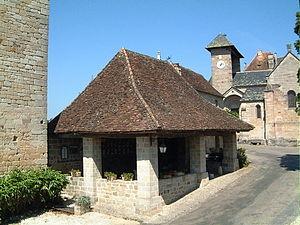
Curemonte ,Correze, un des plus beaux village de France